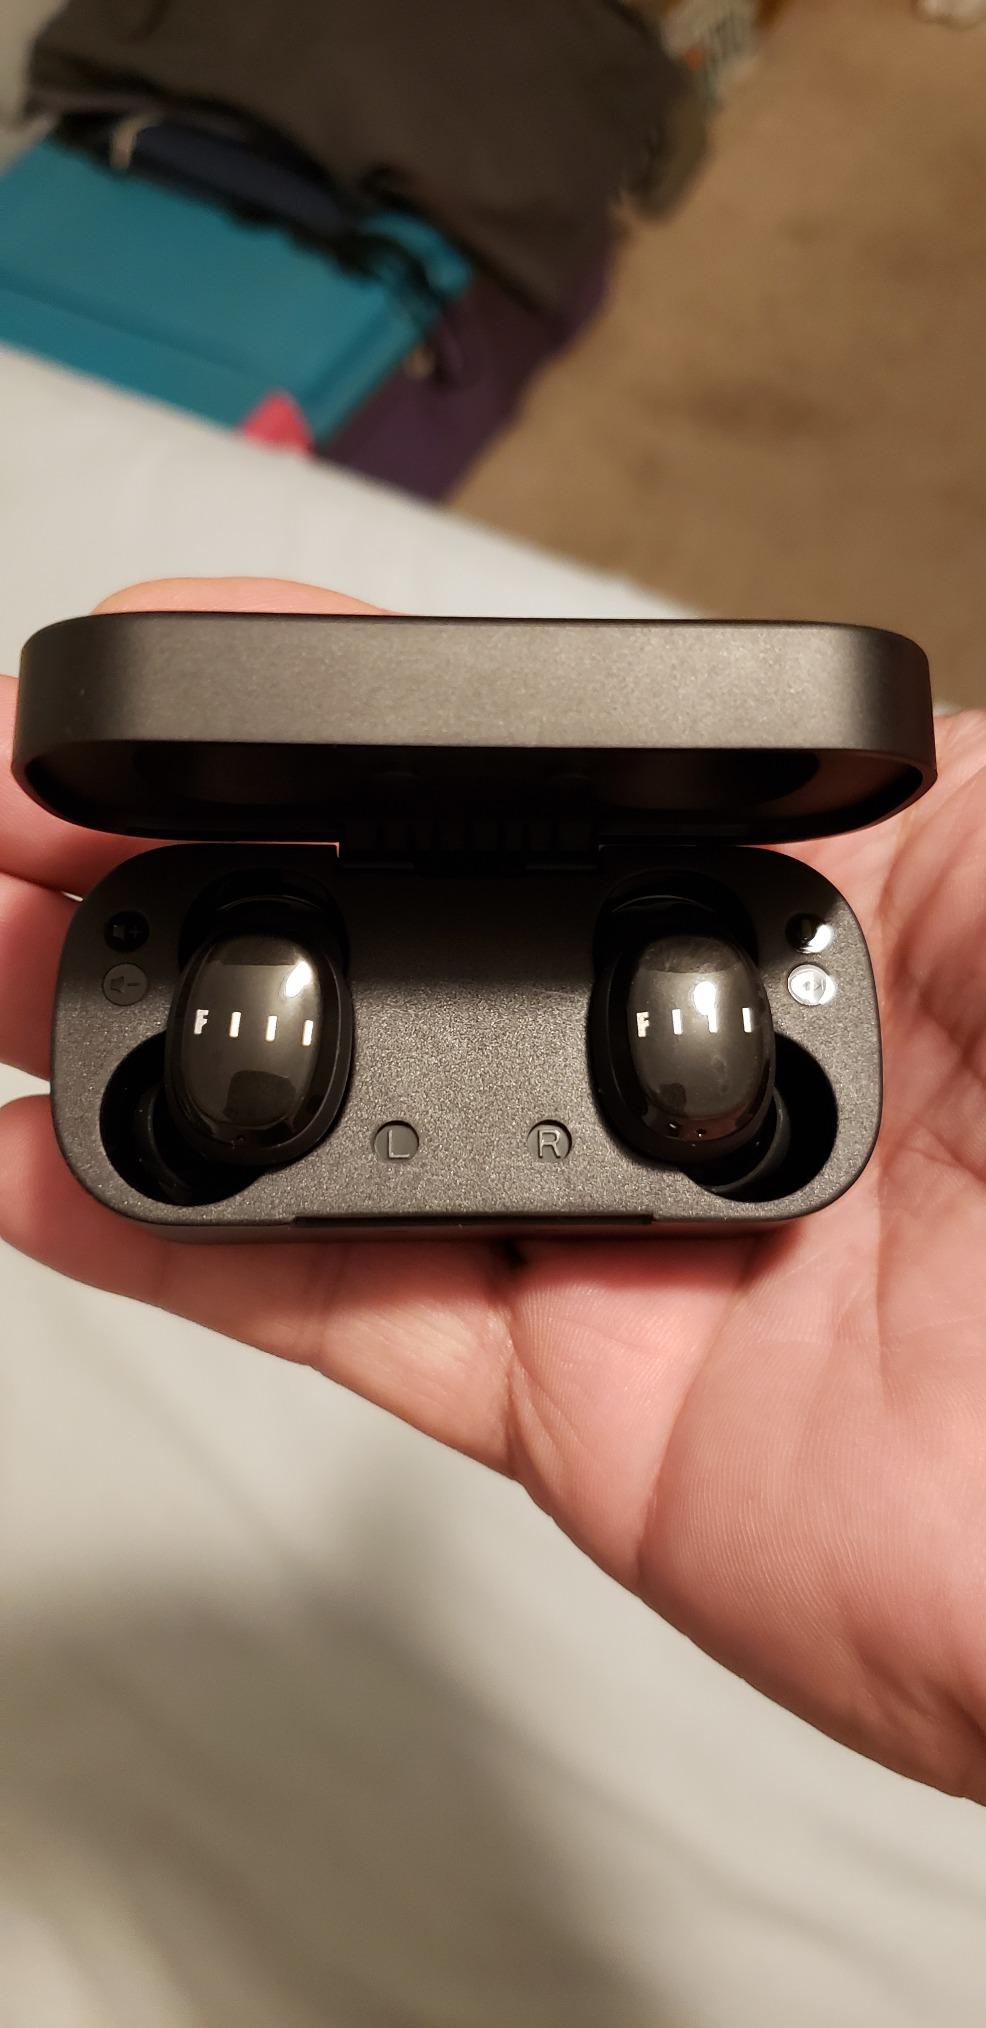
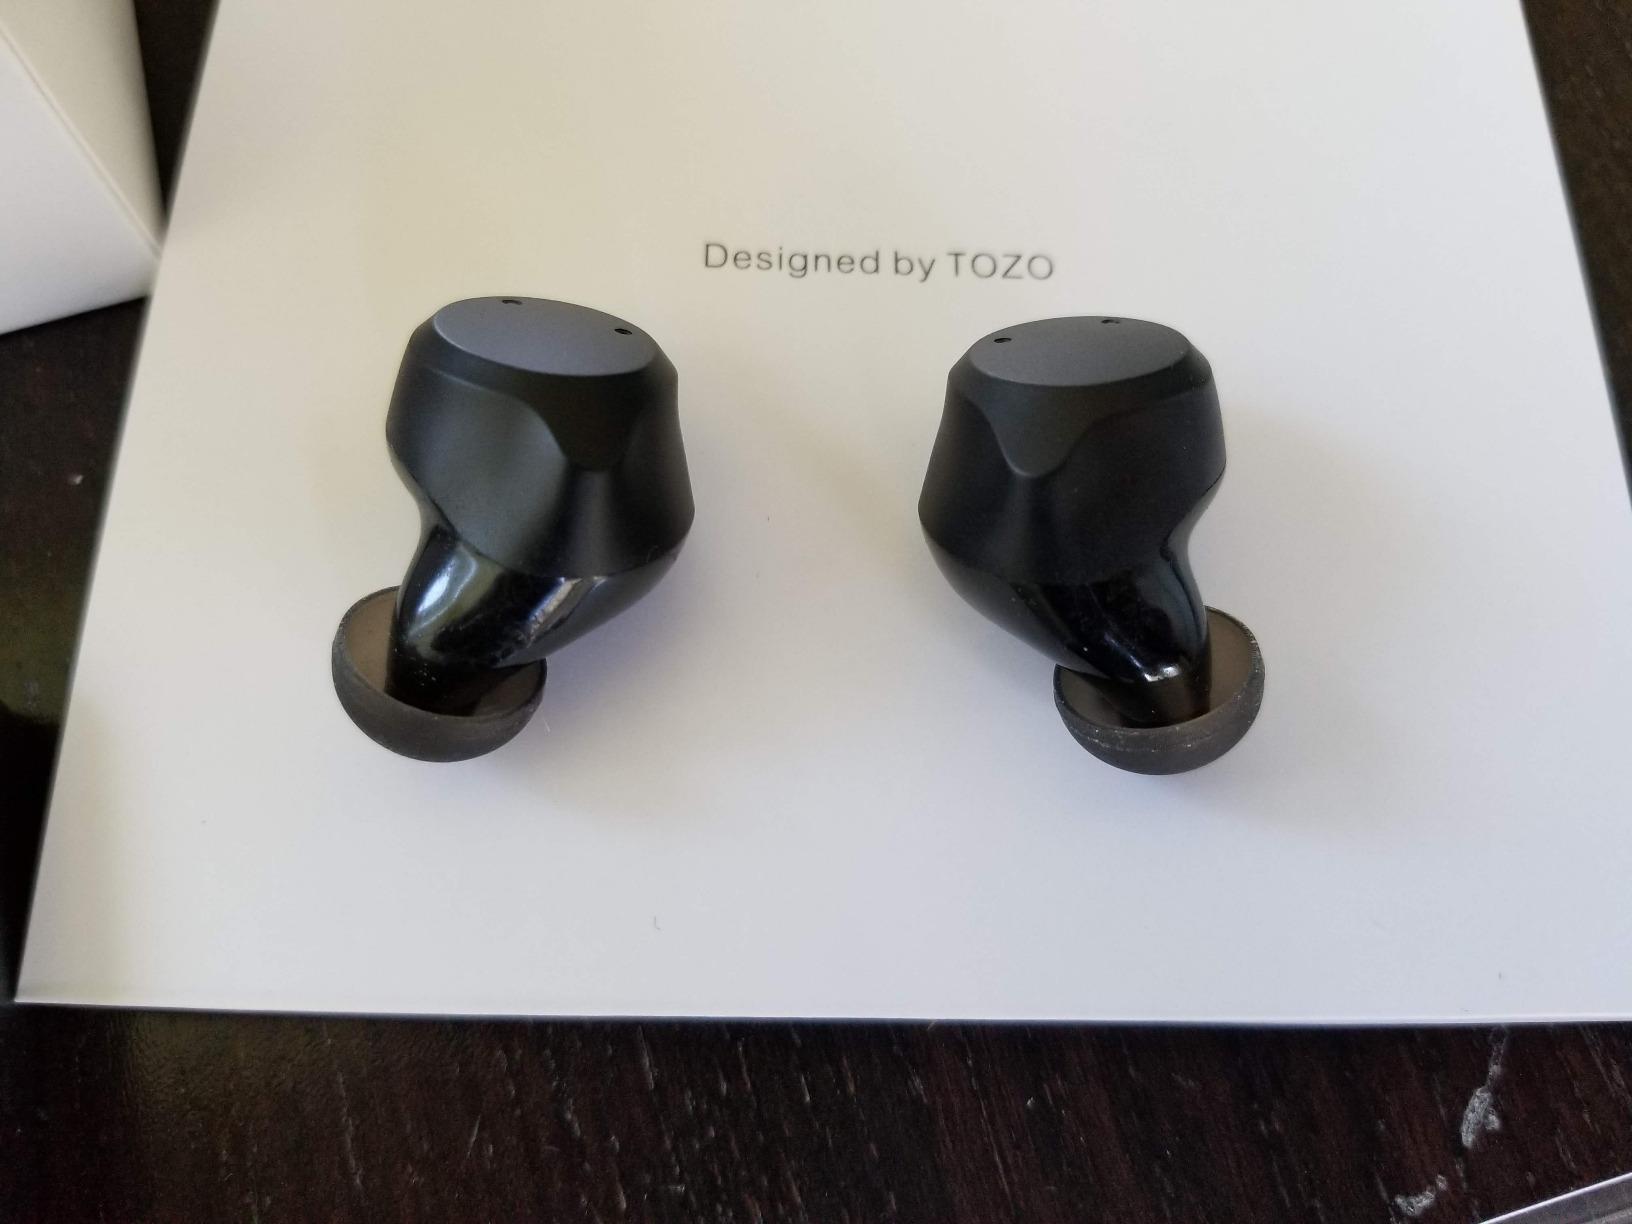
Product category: earbuds
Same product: no